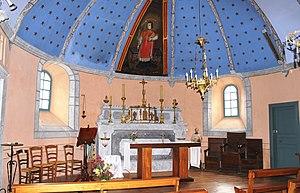
Église Saint-Laurent de Balagnas (Hautes-Pyrénées)
Lau-Balagnas est une commune française située dans le département des Hautes-Pyrénées, en région Occitanie.